San Andrés, El Salvador

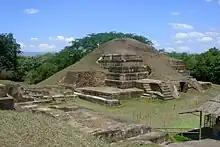
Main pyramid at the Acrópolis site, San Andrés

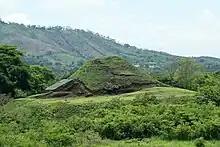
La Campana pyramid (structure 5), San Andrés

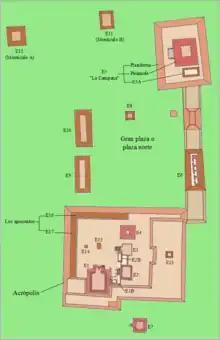
Structures of San Andrés

The residential area has not yet been well studied. The investigations and excavations in San Andrés have been primarily of the political-ceremonial center and have revealed that it was divided into the South Seat (from which they governed) and the North Seat. In the year 600 AD, the South Seat was filled with adobe (leaving a tunnel leading to the original seat) to construct the Acropolis, which contains ceremonial and political structures. In the ends to the South and East of the Acropolis are pyramids or structures: 1 (the main pyramid), 2, 3 and 4. In the North ends and the west are a series of rooms where the governors lived (the last palaces of San Andrés) of which two have been reconstructed. To the south of the Acropolis lies structure 7, another ceremonial structure. In the North seat, or Great Seat, is the pyramid or structure 5 (called "La Campana" - the bell) which is united with the Acropolis behind structure 6 (which has the shape of an L). Around structure 5 are the structures where commerce took place.